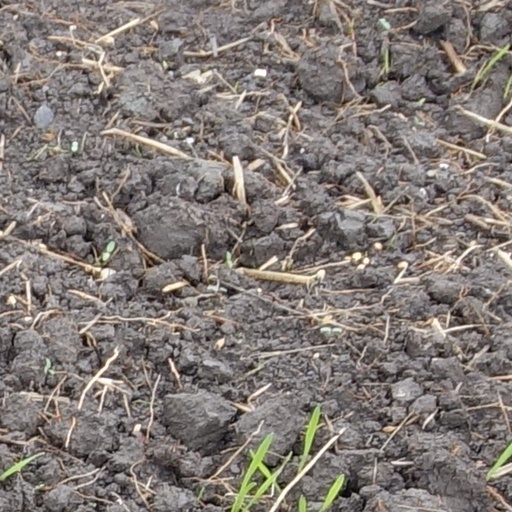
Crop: wheat